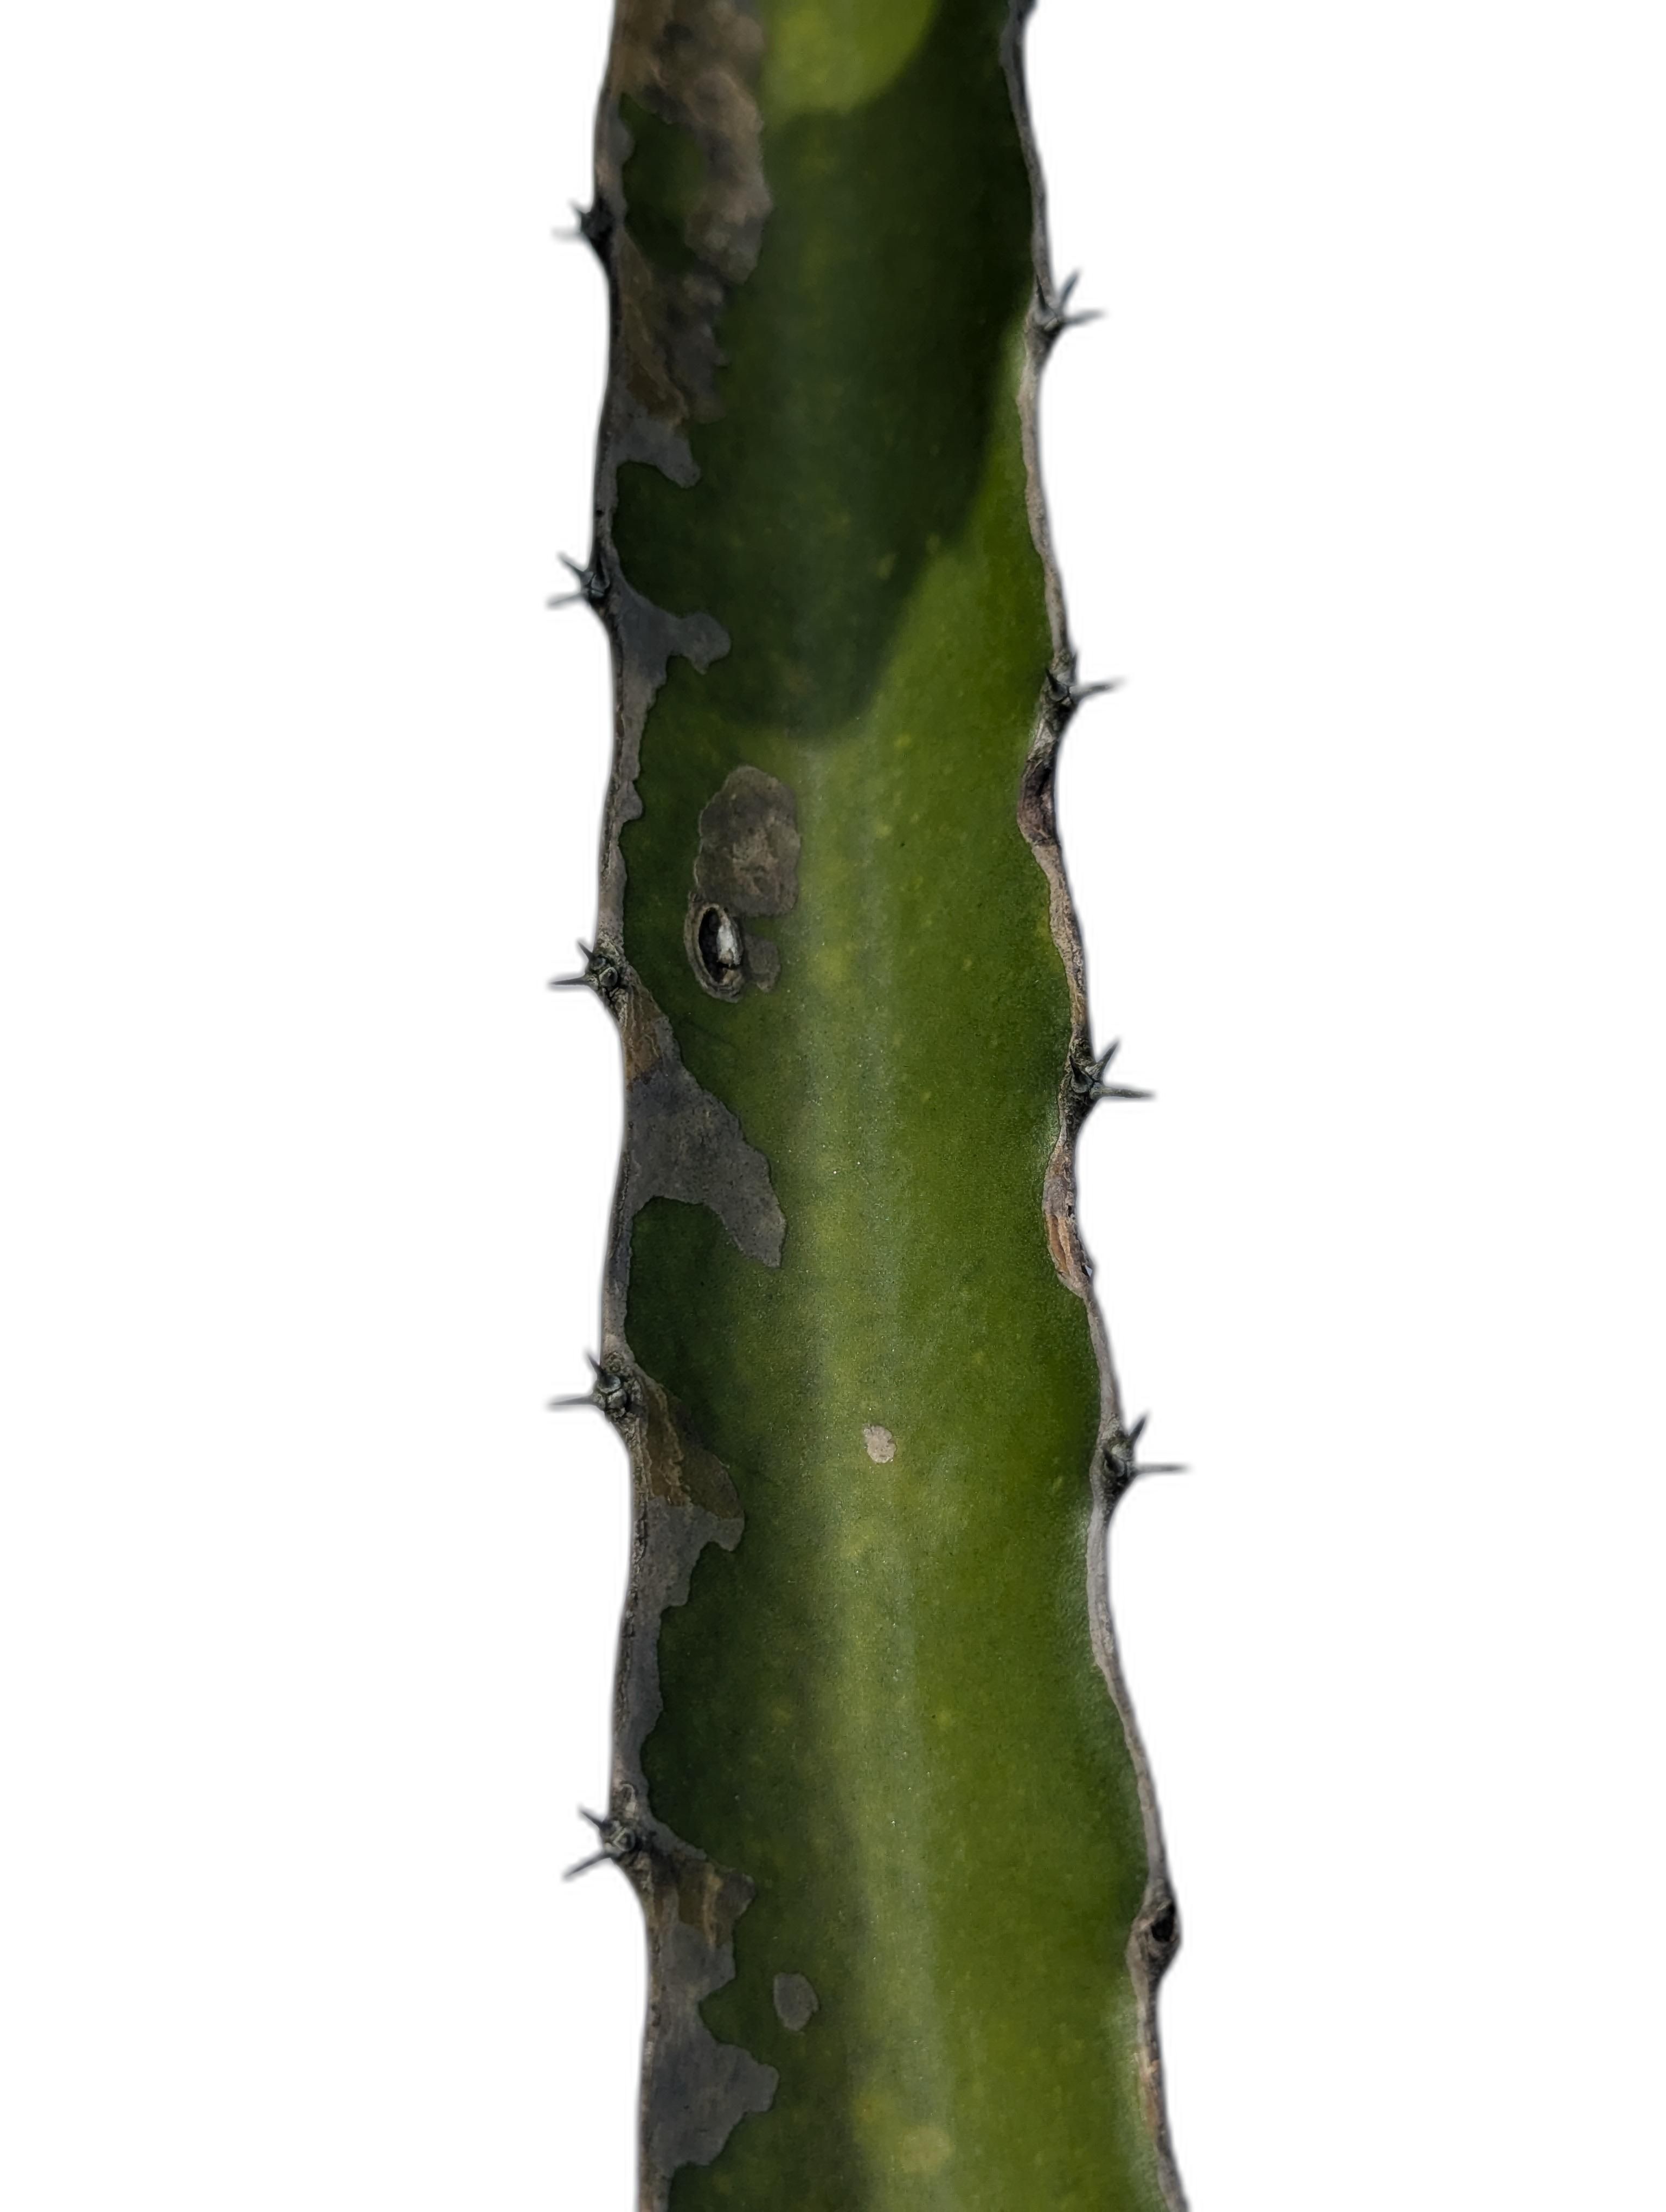
Label: Bad leaf